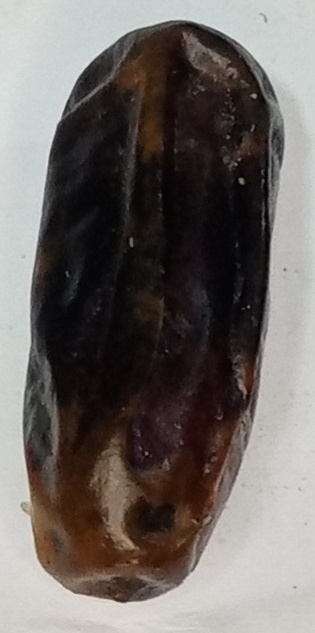
Variety: gajar
Size: medium
Grade: grade-1